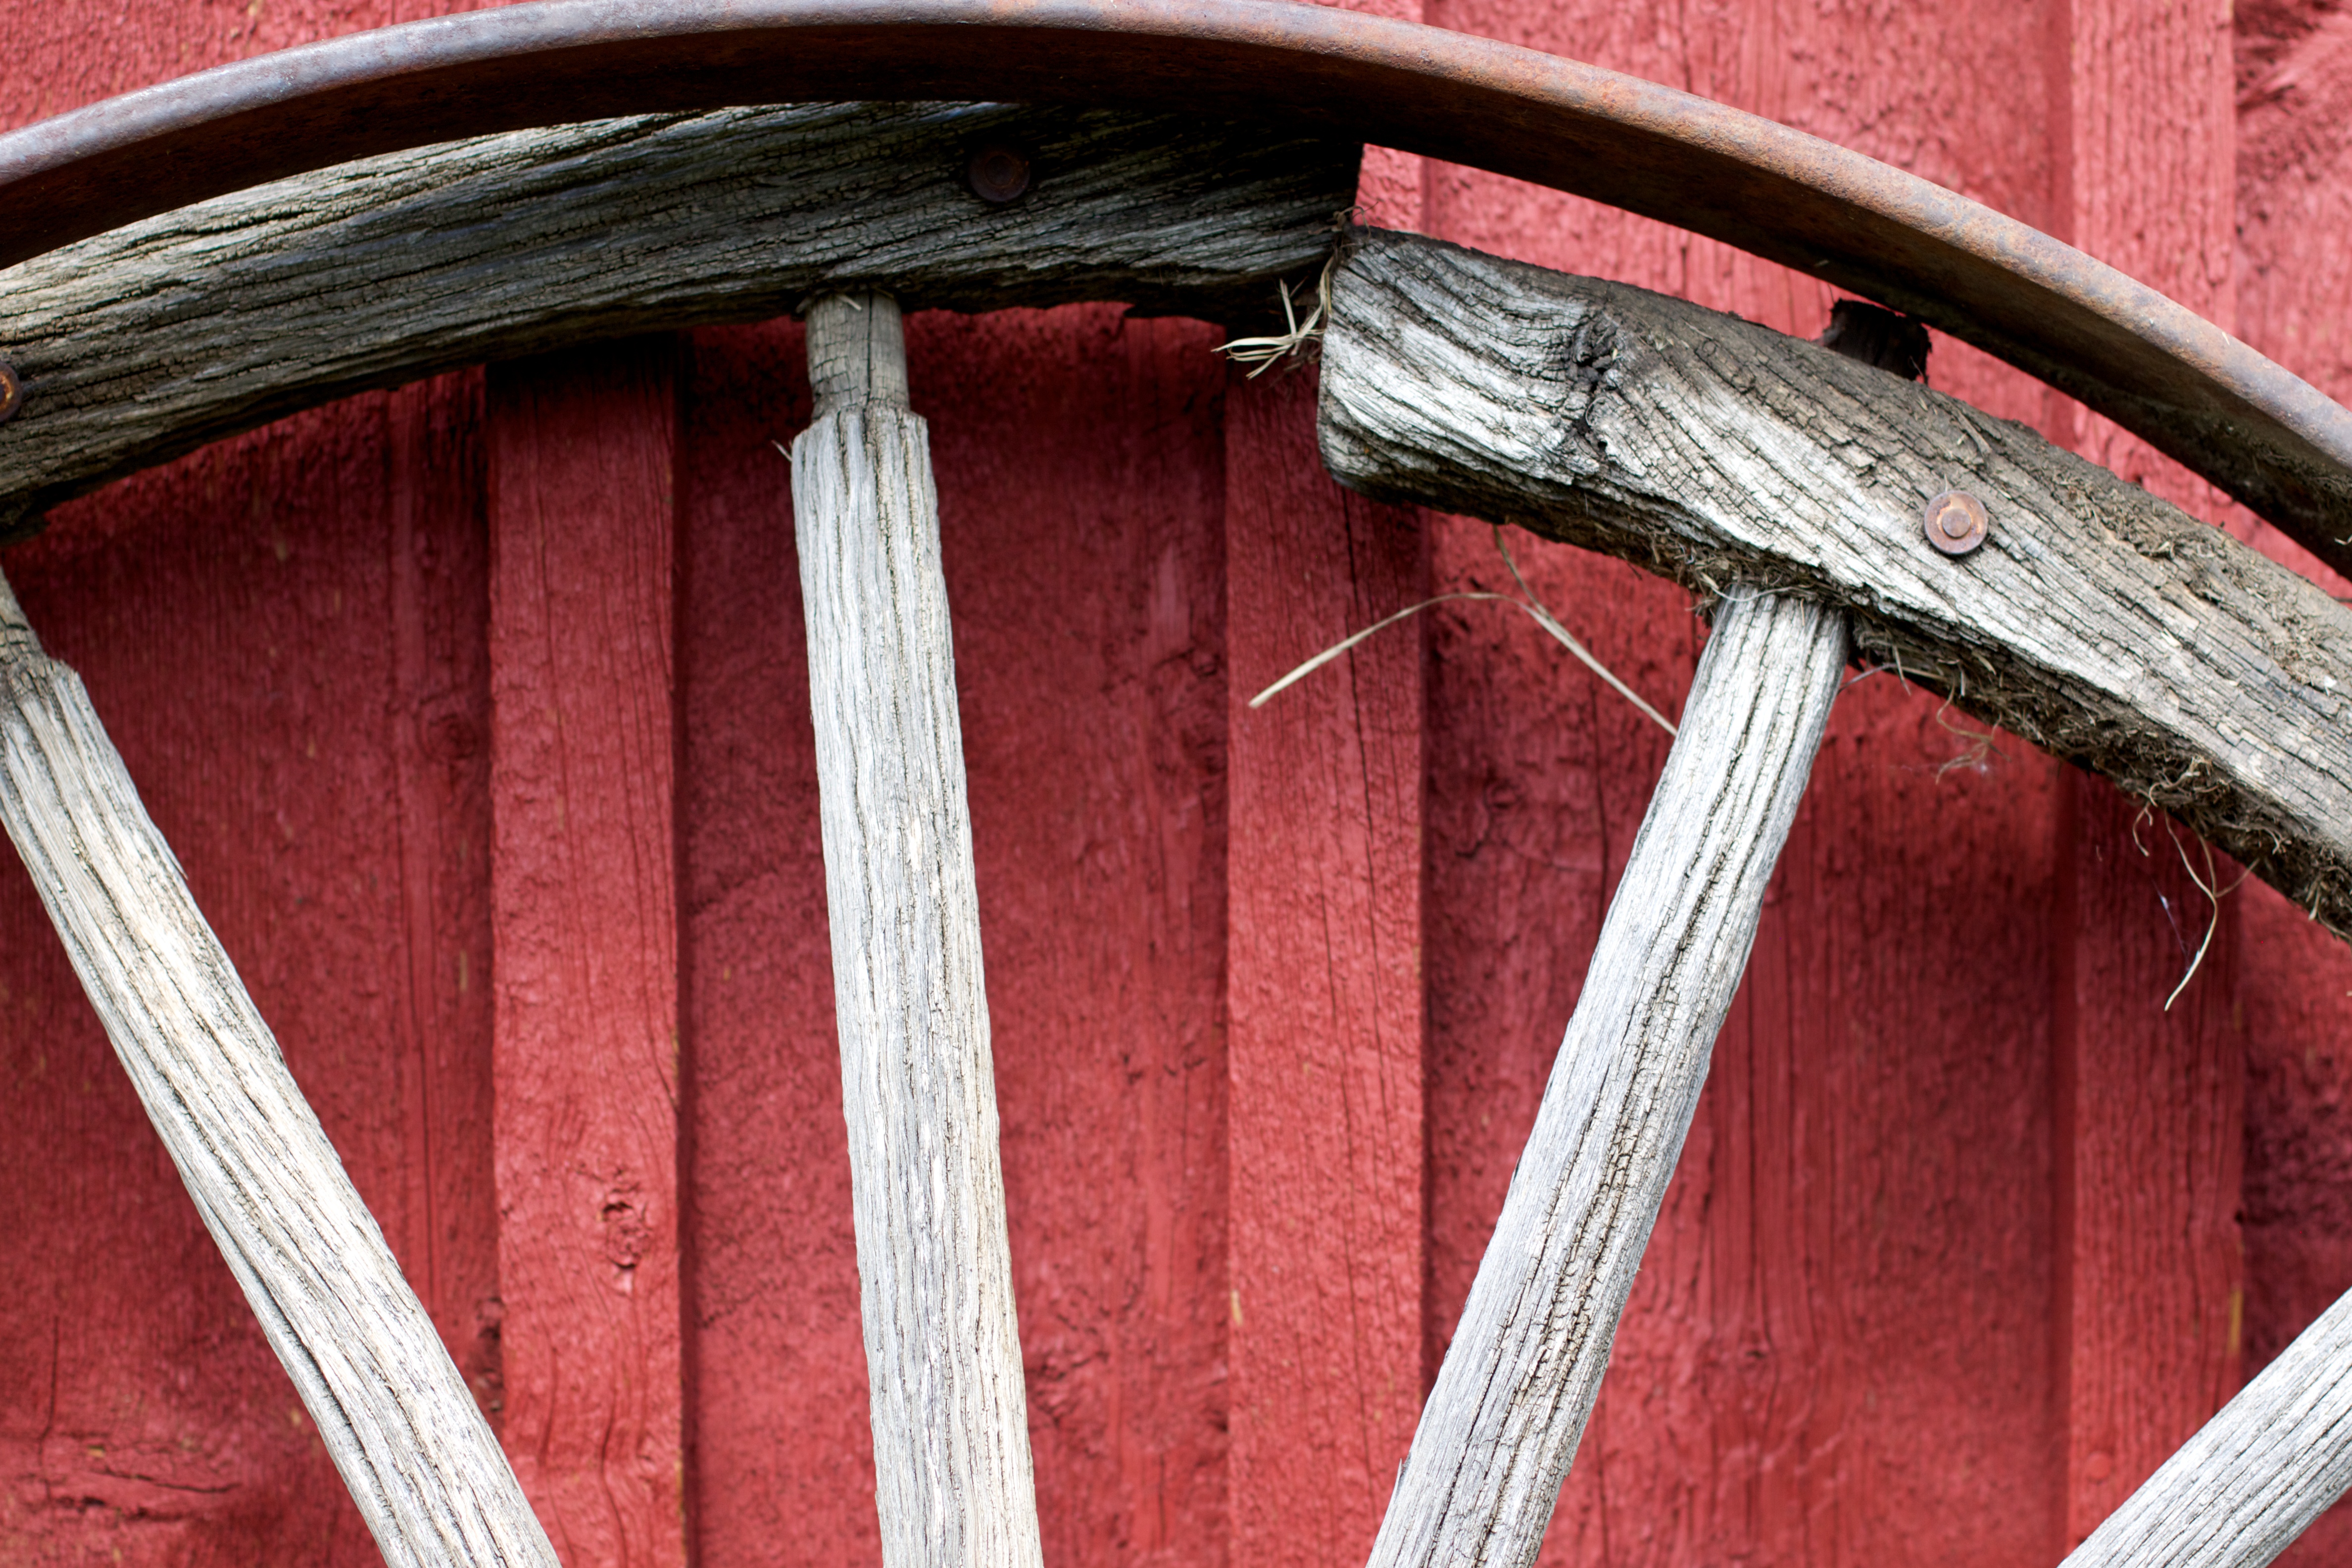
wing, wood, red, rein, bridle, odyssey, man made object